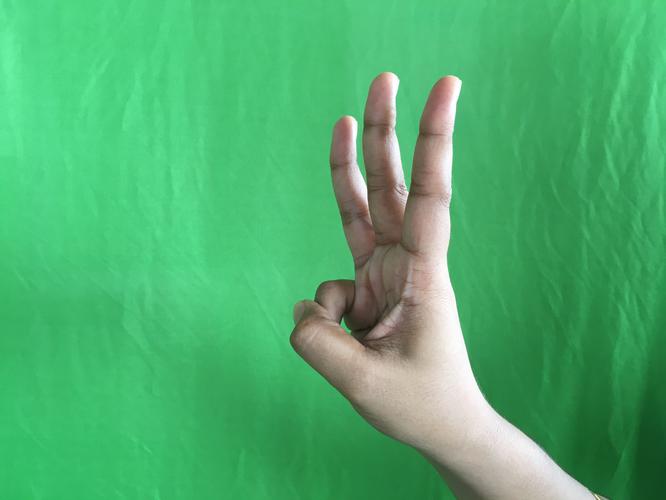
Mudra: Trishulam
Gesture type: single_hand